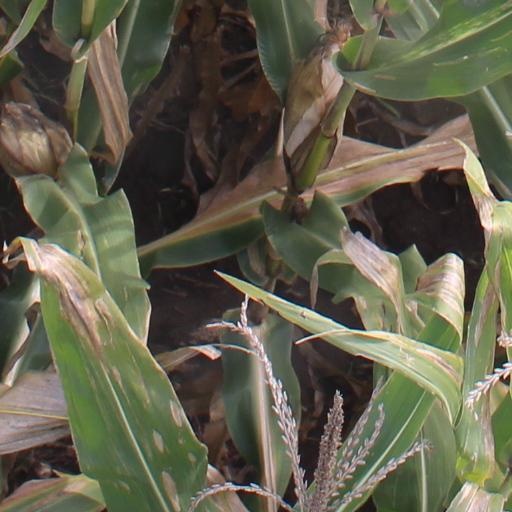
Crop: maize; corn